Bodø Main Air Station

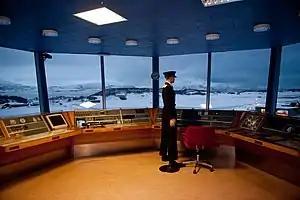
The old control tower in Bodø, now part of the Norwegian Aviation Museum

Upon the German capitulation, the airport was taken over by the Norwegian Armed Forces. At first the airport was manned by Germans, but operations were quickly taken over by Norwegians. All but a few Fiesler Storch aircraft were destroyed by the RAF. The Air Force decided to keep the airport operational and stationed thirty men for its operation. It was mostly used as a layover for aircraft flying between Bardufoss and Værnes Air Station. During this period, the airport consisted of an officers' mess, two barracks, three hangars, a fire station, an air traffic control building and some smaller buildings. Some of the wood was used for reconstruction, and by 1948 the runway was .